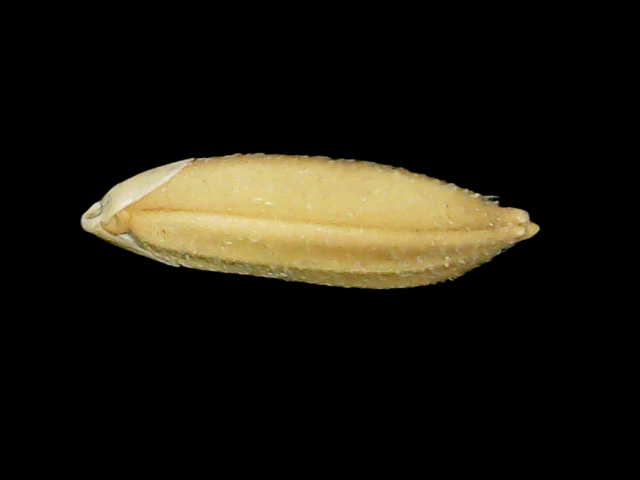
Rice variety: Binadhan10